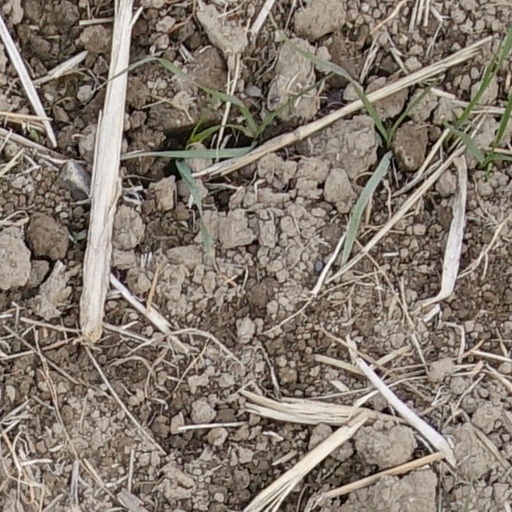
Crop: wheat